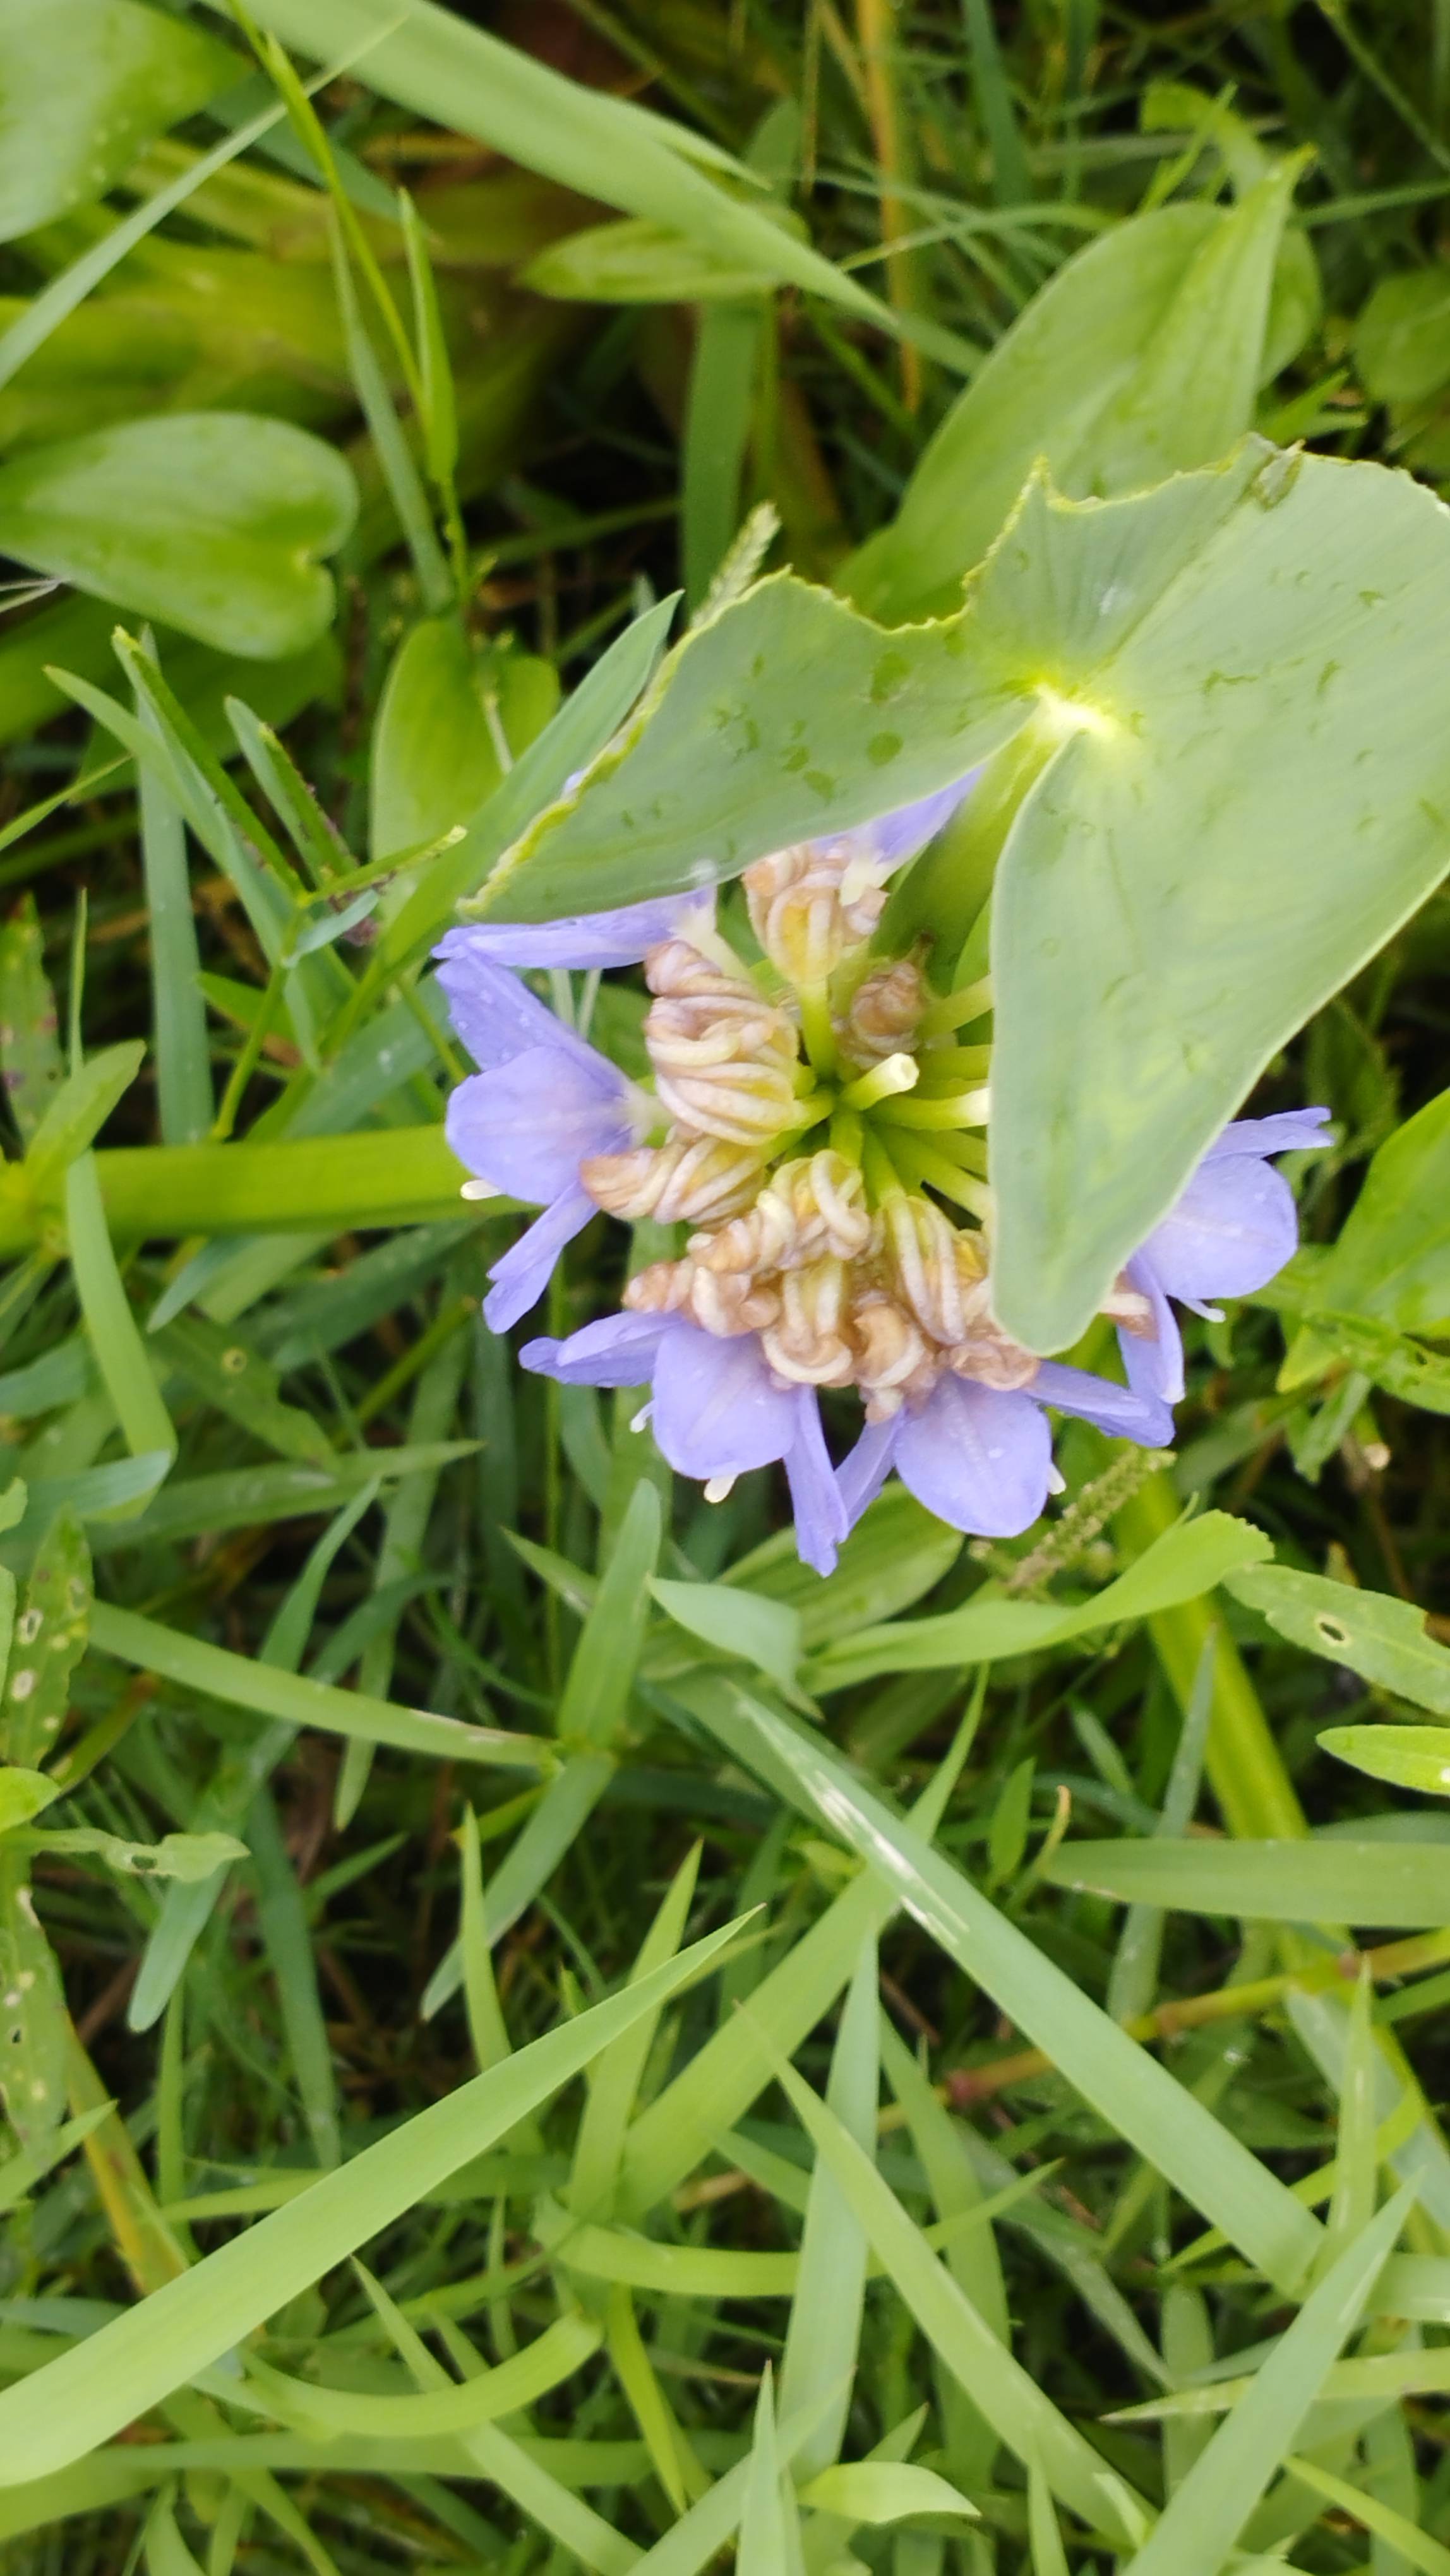
Species: Heartleaf False Pickerelweed (Monochoria korsakowii)